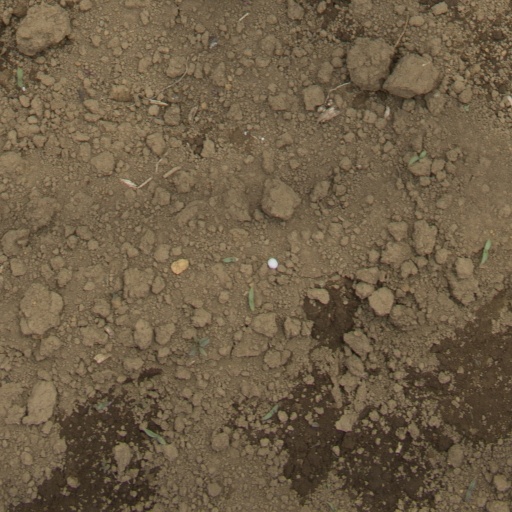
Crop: Jerusalem artichoke